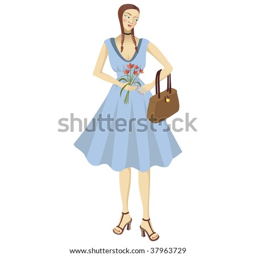
pretty girl in blue dress with a bunch of flowers and a handbag